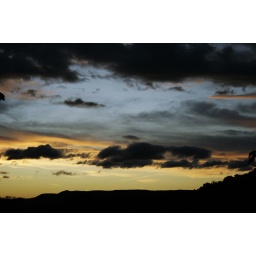
early morning clouds as viewed from bedroom window in an Auberge just outside the little Provencal village of Lacoste.